Love for Sale (Bilal album)

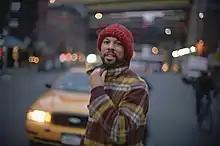
A man with facial hair, dressed in a flannel jacket and knitted hat, and a city street in the blurred background

"Love for Sale"s repute helped create buzz for Bilal's third album, "Airtight's Revenge", released in 2010 by Plug Research, an independent record label that the singer was connected to through Sa-Ra's Shafiq Husayn. Bilal titled the album as a reference to him avenging the circumstances of "Love for Sale"s leak. Experimenting further with rock and electronic sounds as well as darker storytelling, "Airtight's Revenge" widely impressed fans and critics but failed to eclipse its predecessor's renown. Bilal believes "the real revenge" was how "Love for Sale" had become such an "underground" triumph in spite of "the whole long, drawn-out standstill" with Interscope, comparing it to the myth of the phoenix rising. Its following continued to be evident through the Little One Tour, his 2011 concert tour supporting "Airtight's Revenge". In attendance for one of the concerts in St. Louis, Jerome A. Redding of "The St. Louis American" observed the venue "filled with cult followers as the audience sang along line for line" to Bilal's opening performances of "Love for Sale" songs.